La Jetée

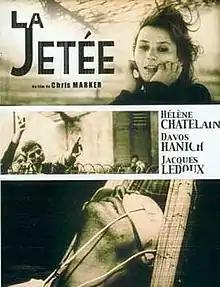
Theatrical release poster

La Jetée is a 1962 French science fiction featurette directed by Chris Marker and associated with the Left Bank artistic movement. Constructed almost entirely from still photos, it tells the stable time loop story of a post-nuclear war experiment in time travel. It is 28 minutes long and shot in black and white.